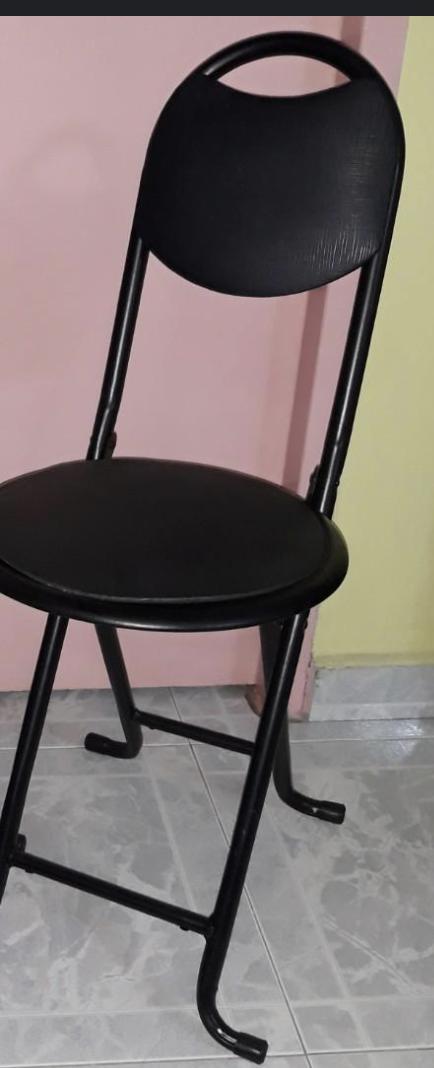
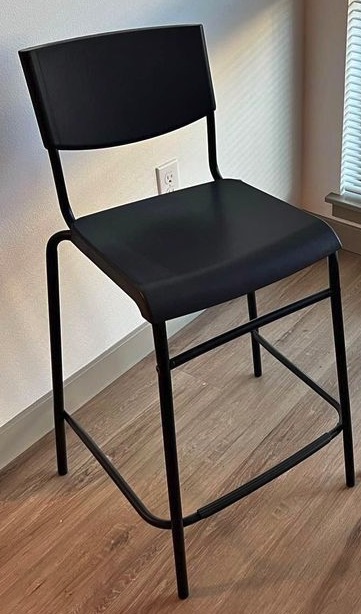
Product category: stool
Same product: no